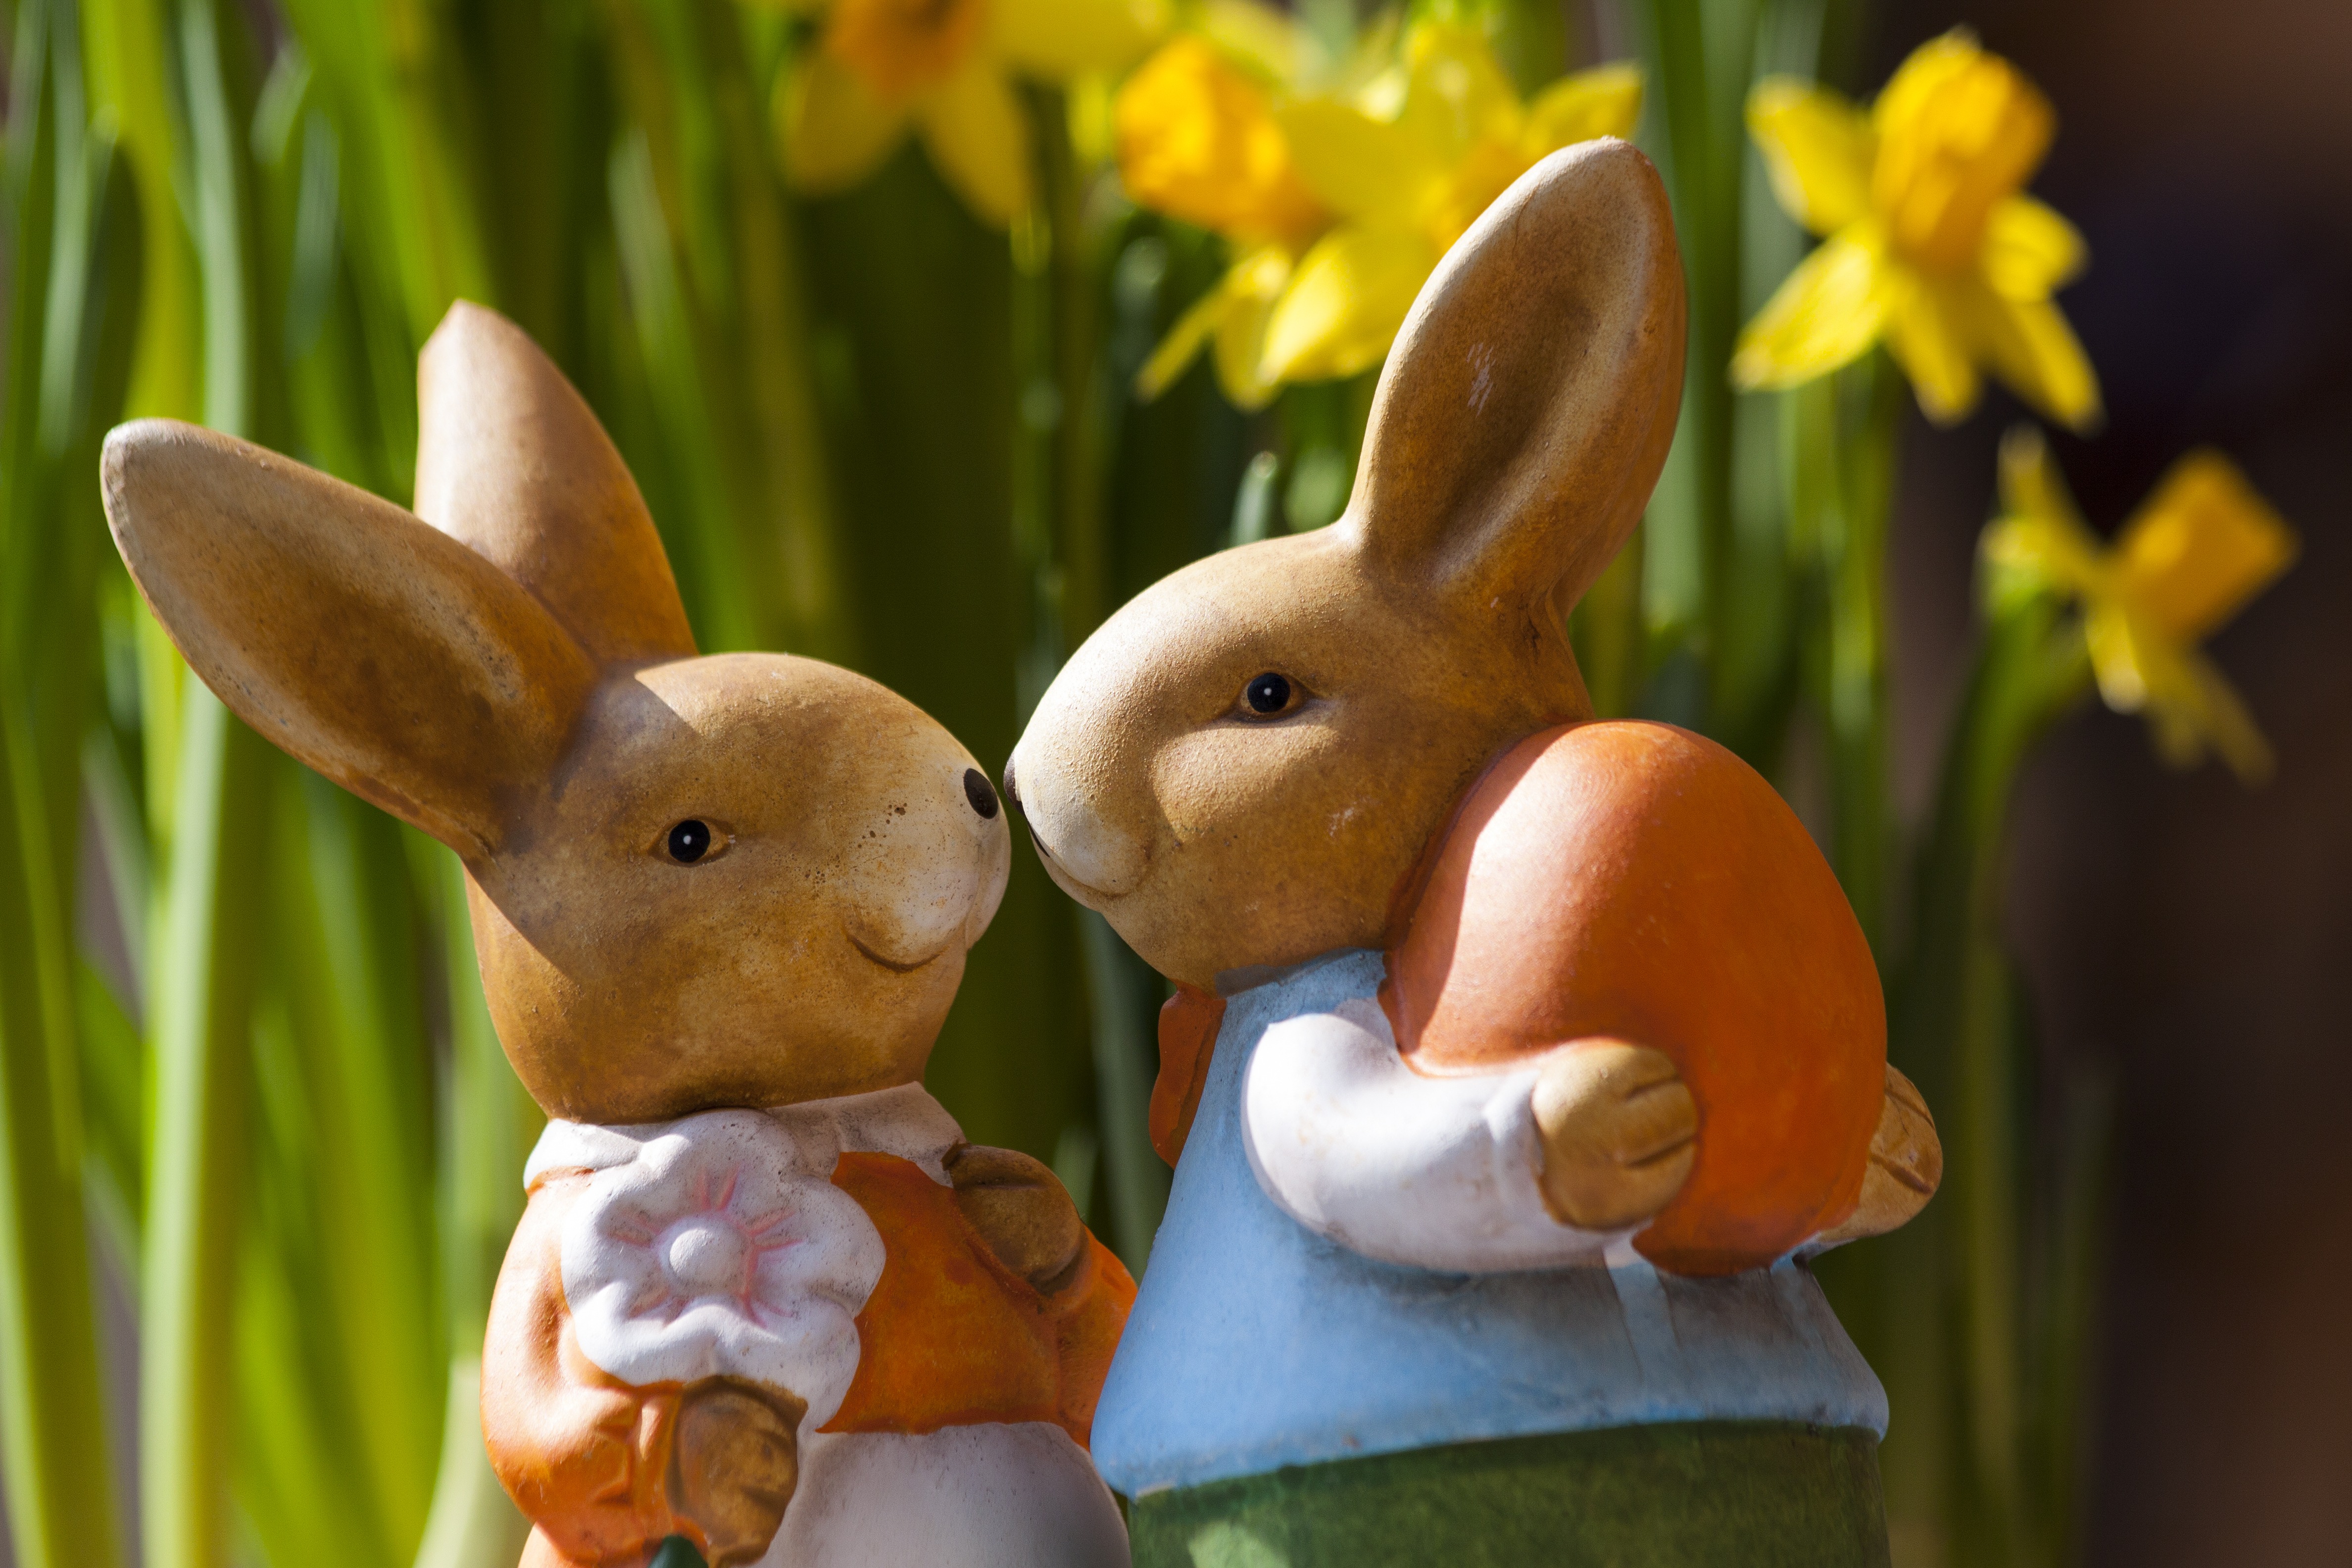
man, woman, cute, love, orange, green, couple, colorful, yellow, rabbit, figure, ears, daffodils, sound, lovers, painted, pair, easter, custom, figures, easter bunny, customs, easter egg, stuffed toy, domestic rabbit, rabbit ears, bunny couple, rabits and hares, osterhasen few, easter figures